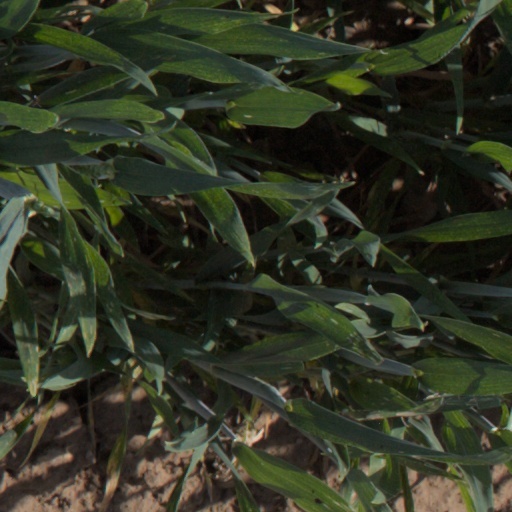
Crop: wheat